Kansas State Wildcats football

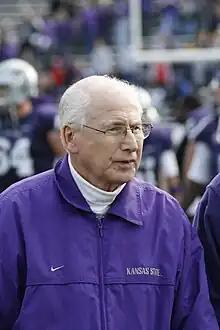
Coach Bill Snyder in 2009

Kansas State accepted an invitation into the Missouri Valley Intercollegiate Athletic Association in 1913. After a few years adjusting to the league's eligibility rules and a higher level of competition, the school experienced sustained success in the 1920s and 1930s. Elden Auker was part of a group of excellent athletes who attended Kansas State around the time of the Great Depression, which also included Ralph Graham, Maurice Elder, Leland Shaffer, Cookie Tackwell, Dougal Russell, Henry Cronkite, George Maddox, and Elmer Hackney. These athletes were coupled with a series of Hall of Fame coaches. The first of these coaches was Zora Clevenger, who arrived in 1916 when Kansas State essentially swapped head coaches with Tennessee. Clevenger is in the College Football Hall of Fame for his playing abilities, but he was also recognized as a brilliant coach and administrator. Clevenger was followed as football coach in 1920 by Charlie Bachman, who stayed until 1927 and earned his way into the College Football Hall of Fame with his coaching prowess. Bachman was also responsible for permanently endowing Kansas State's sports teams with the nickname of "Wildcats." His successor, Alvin "Bo" McMillin, the coach from 1928 to 1933, is also in the College Football Hall of Fame as a player, but he too was a successful coach who, after leaving Kansas State, was recognized as national collegiate coach of the year and then served as head coach for two NFL teams. After McMillin left, Kansas State hired Lynn "Pappy" Waldorf, who was also later enshrined in the College Football Hall of Fame as a coach.